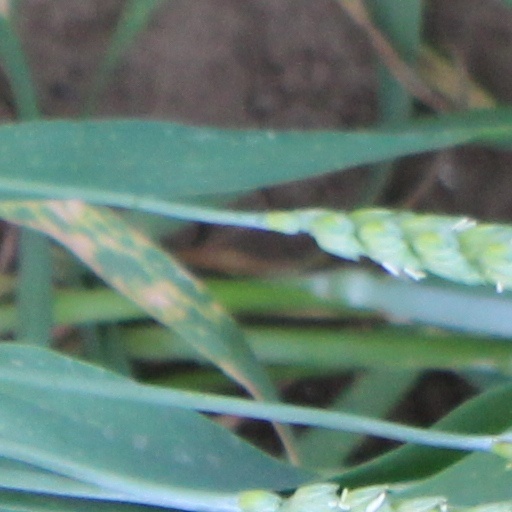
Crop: wheat